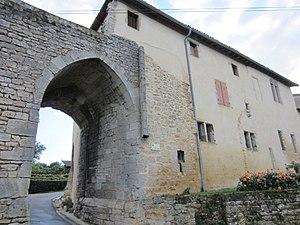
Prény est une commune française située dans le département de Meurthe-et-Moselle en région Grand Est. Ce village fait partie du parc naturel régional de Lorraine.